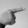
ASL letter: G